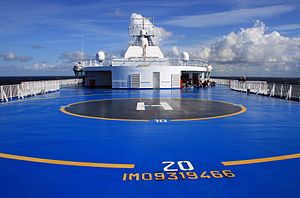
IMO-nummer
"""IMO 9319466"" godt synlig på helikopterdækket til M/S Finmaid"
Et IMO-nummer er International Maritime Organizations identifikations-system for skibe, som består af de tre bogstaver IMO efterfulgt af syv tal, der er unikt for skibet.